Madeline Bell (hospital executive)

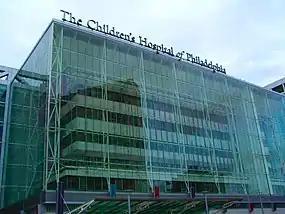
The Children's Hospital of Philadelphia

Bell began her career as a pediatric night nurse at CHOP in 1983. She left CHOP to pursue a career in hospital administration. She returned to CHOP in 1995.